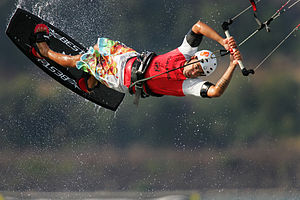
Kitesurfing / Kitesurfingens historie
Kitesurfer hopper over vandet.
Kitesurfing, også kendt som kiteboarding, dragesurfing, er en vandsport, hvor udøveren benytter et lille sejlbræt med fodstropper og finne, som trækkes gennem vandet af kraften fra en styrbar fritflyvende drage. Sejleren styrer dragen med et eller flere drageliner, som er ført fra dragen og ned til en kort bom, som sejleren holder i ved anvendelse af en såkaldt trapez.